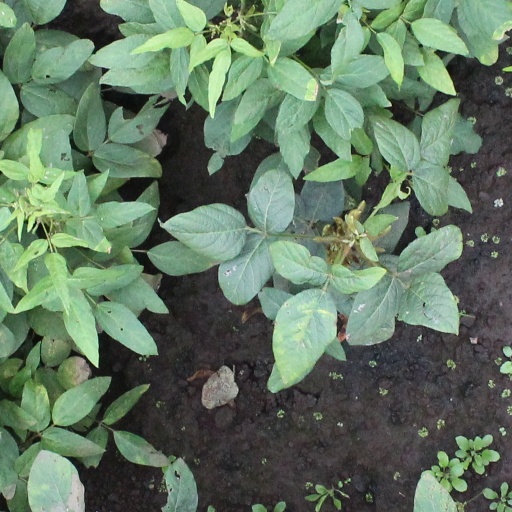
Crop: soybean